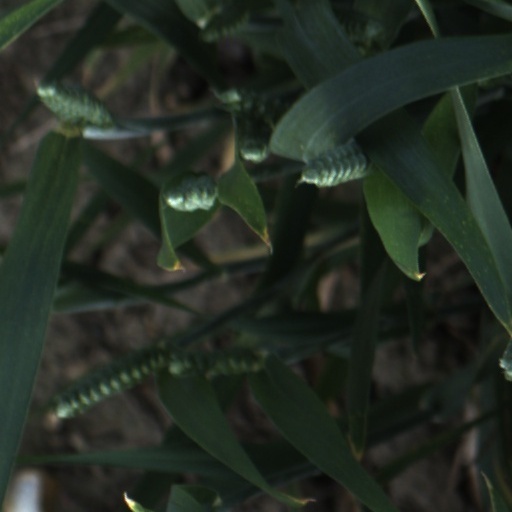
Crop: wheat